Stateside Puerto Ricans

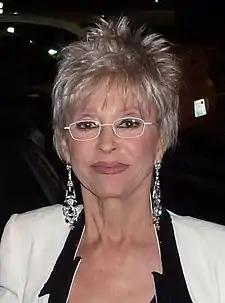
Rita Moreno actress, dancer, and singer.

Puerto Rican culture is a blend of Spanish, Taíno and West African cultures, with recent influences from the United States and neighboring Latin American and Caribbean countries. Due to Puerto Rico's status as a US territory, people in Puerto Rico have the most exposure to US culture and Puerto Ricans in the mainland United States tend to be the most "American-ized" of all major Latino groups. Though, 1st-generation Puerto Rico-born migrants tend to be more traditional, while people born in the US mainland of Puerto Rican ancestry tend to merge traditional Puerto Rican culture with mainland American culture.